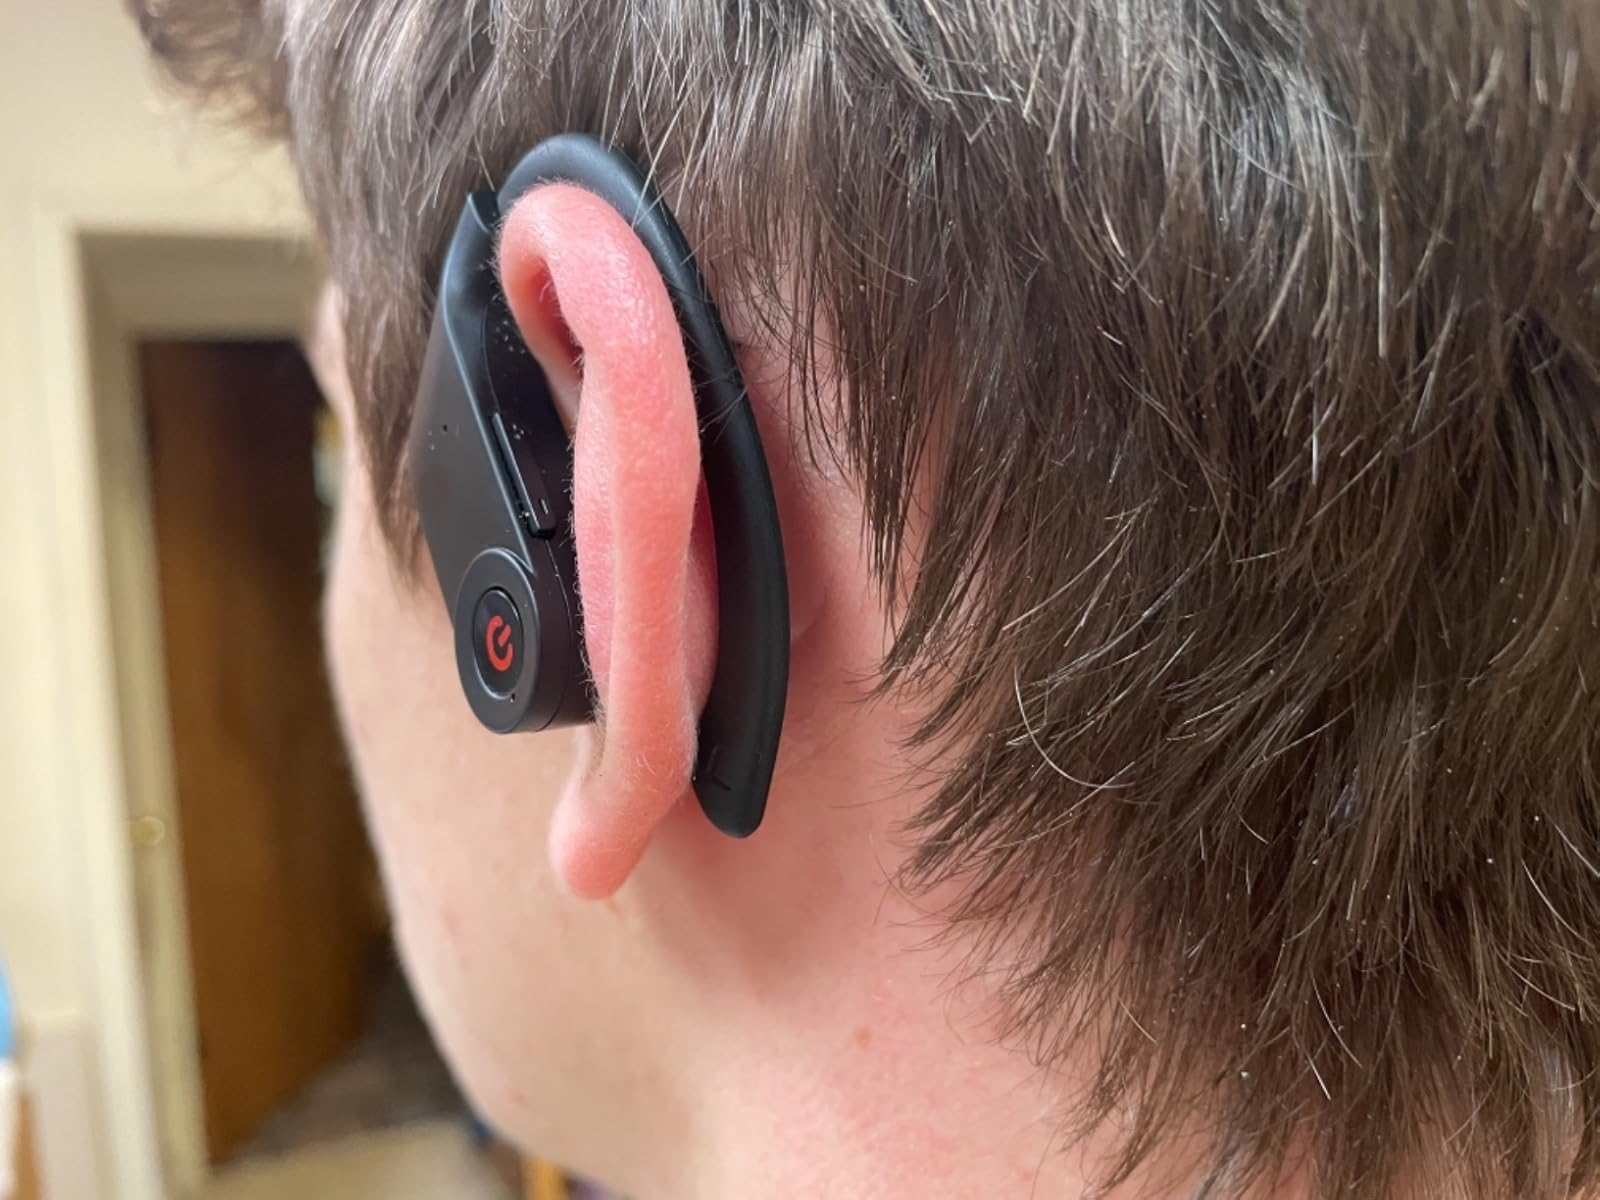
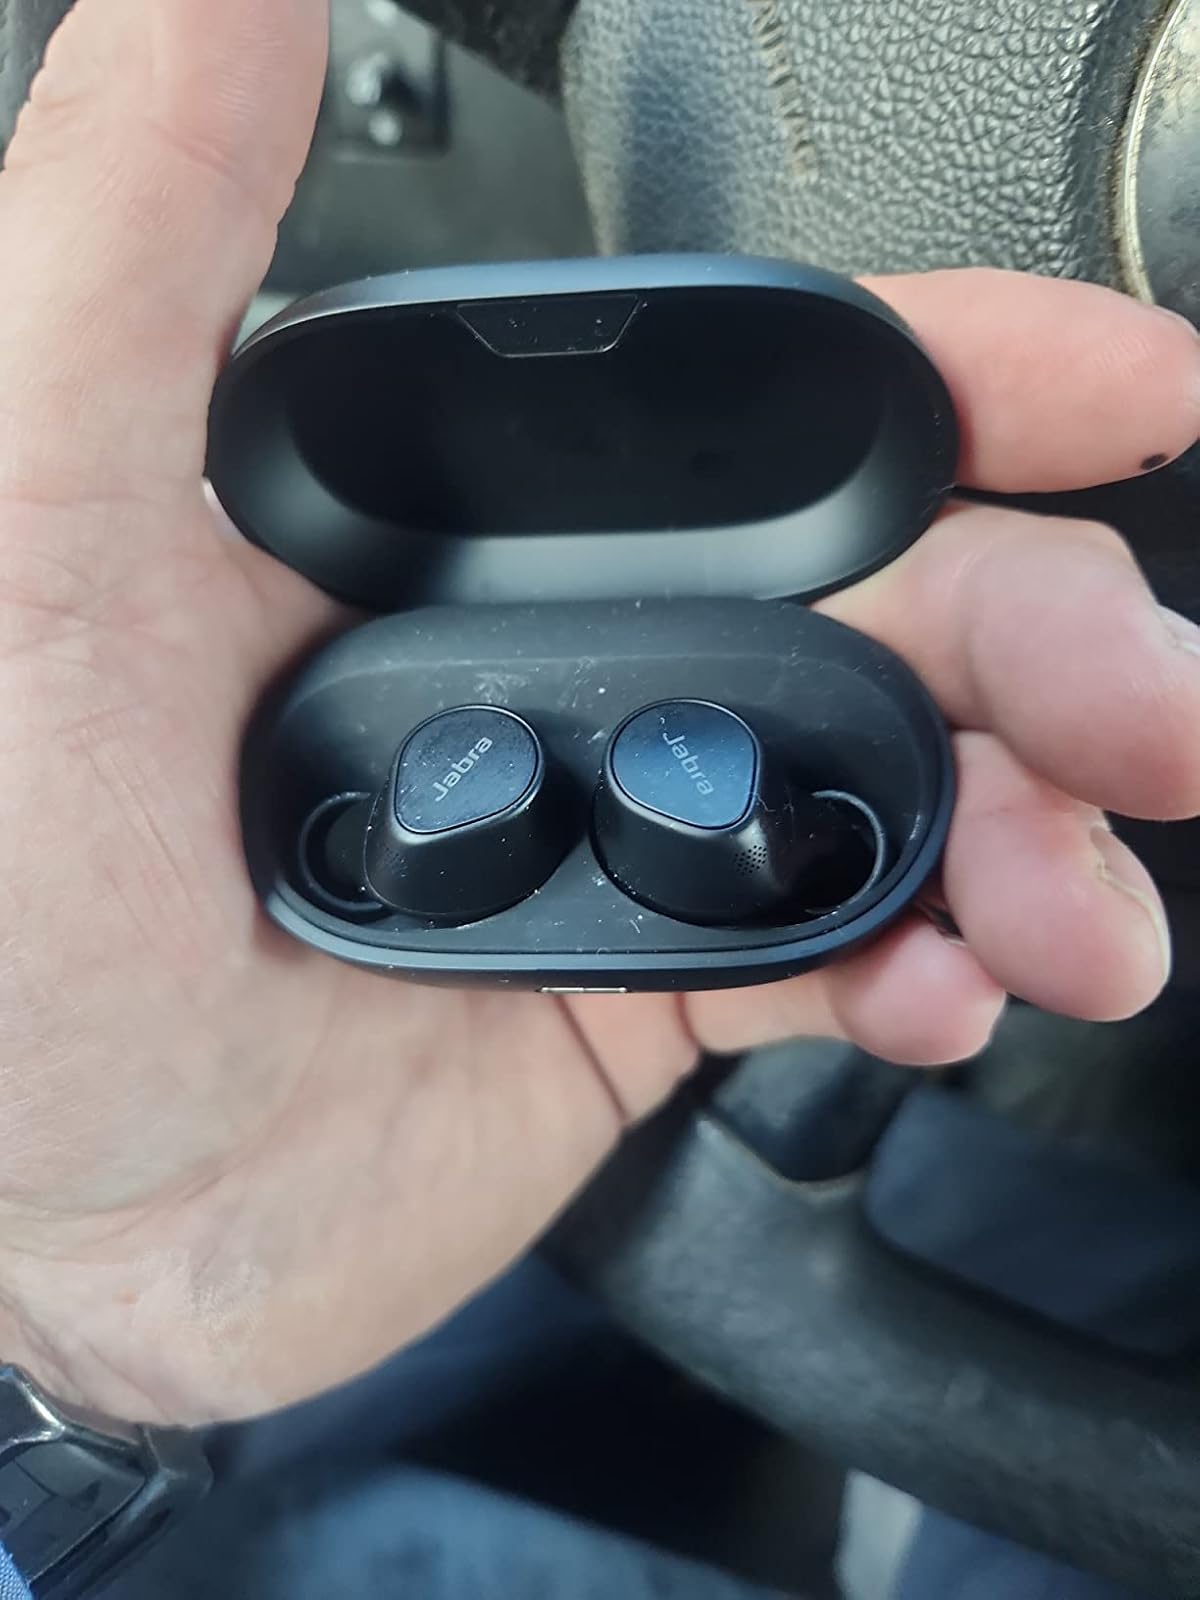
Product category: earbuds
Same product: no